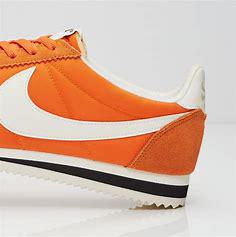
Brand: Nike
Model: Classic Cortez Nylon